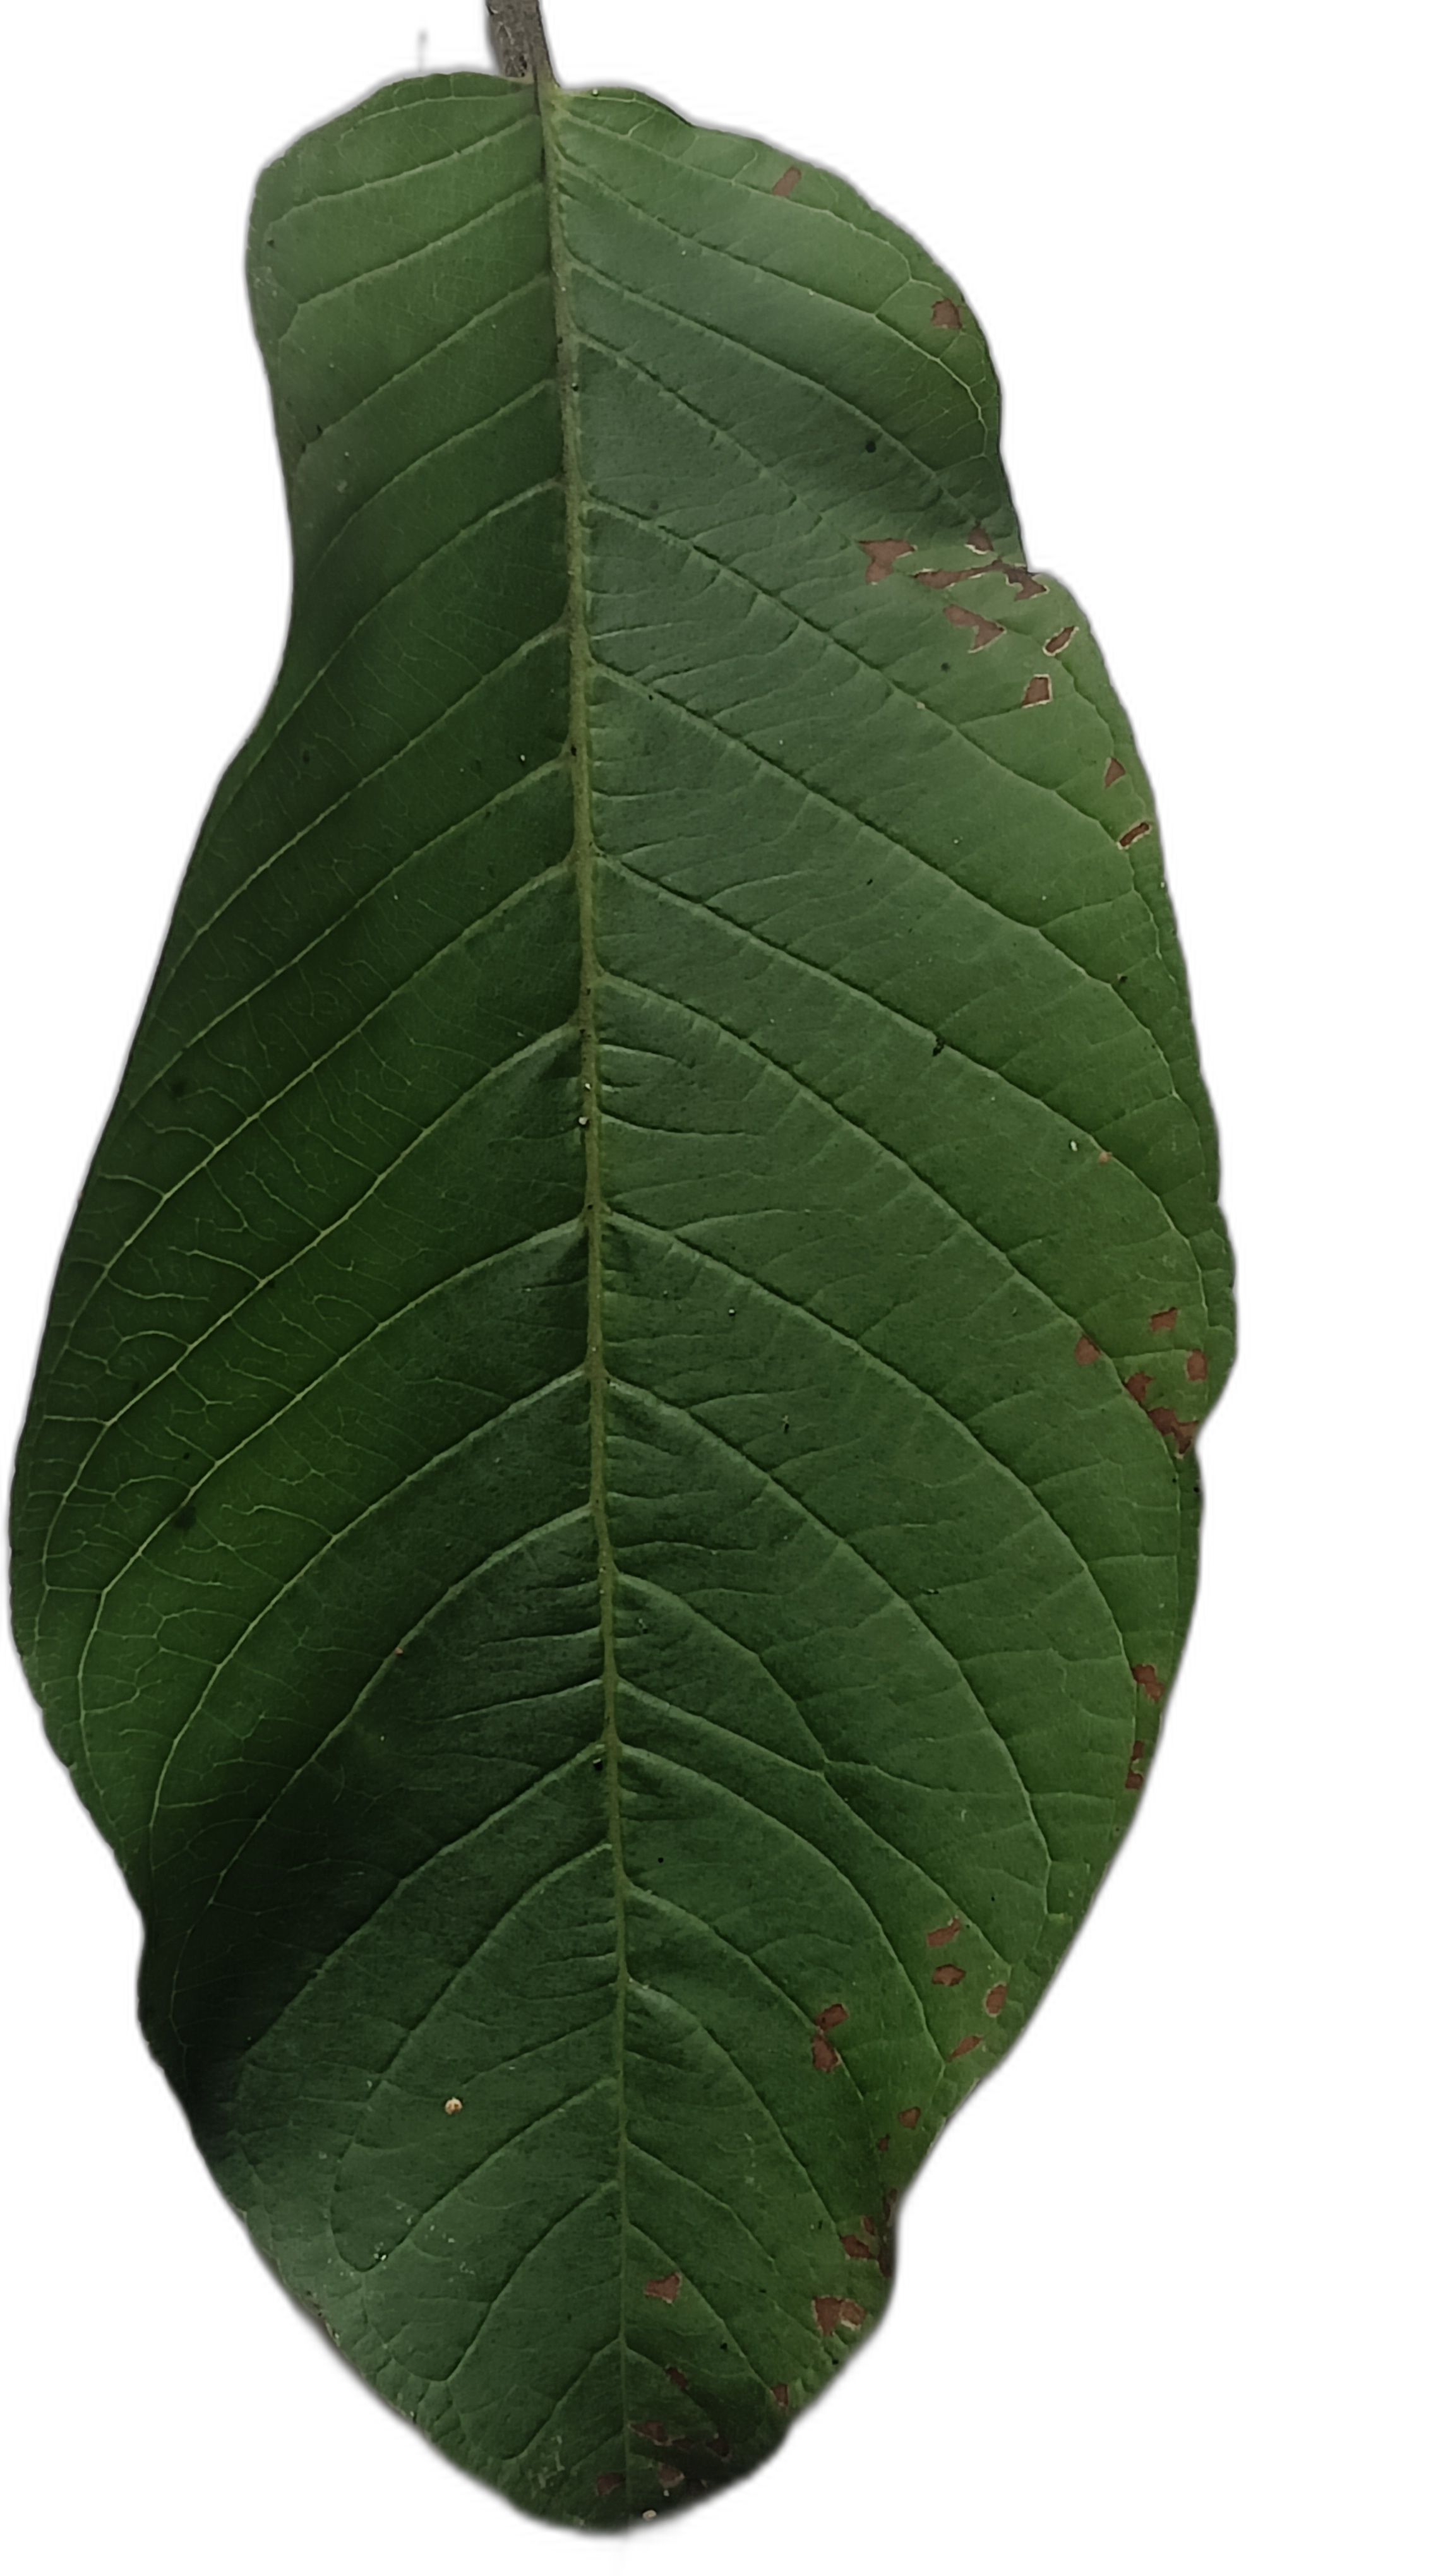
Plant part: leaf
Disease: Healthy